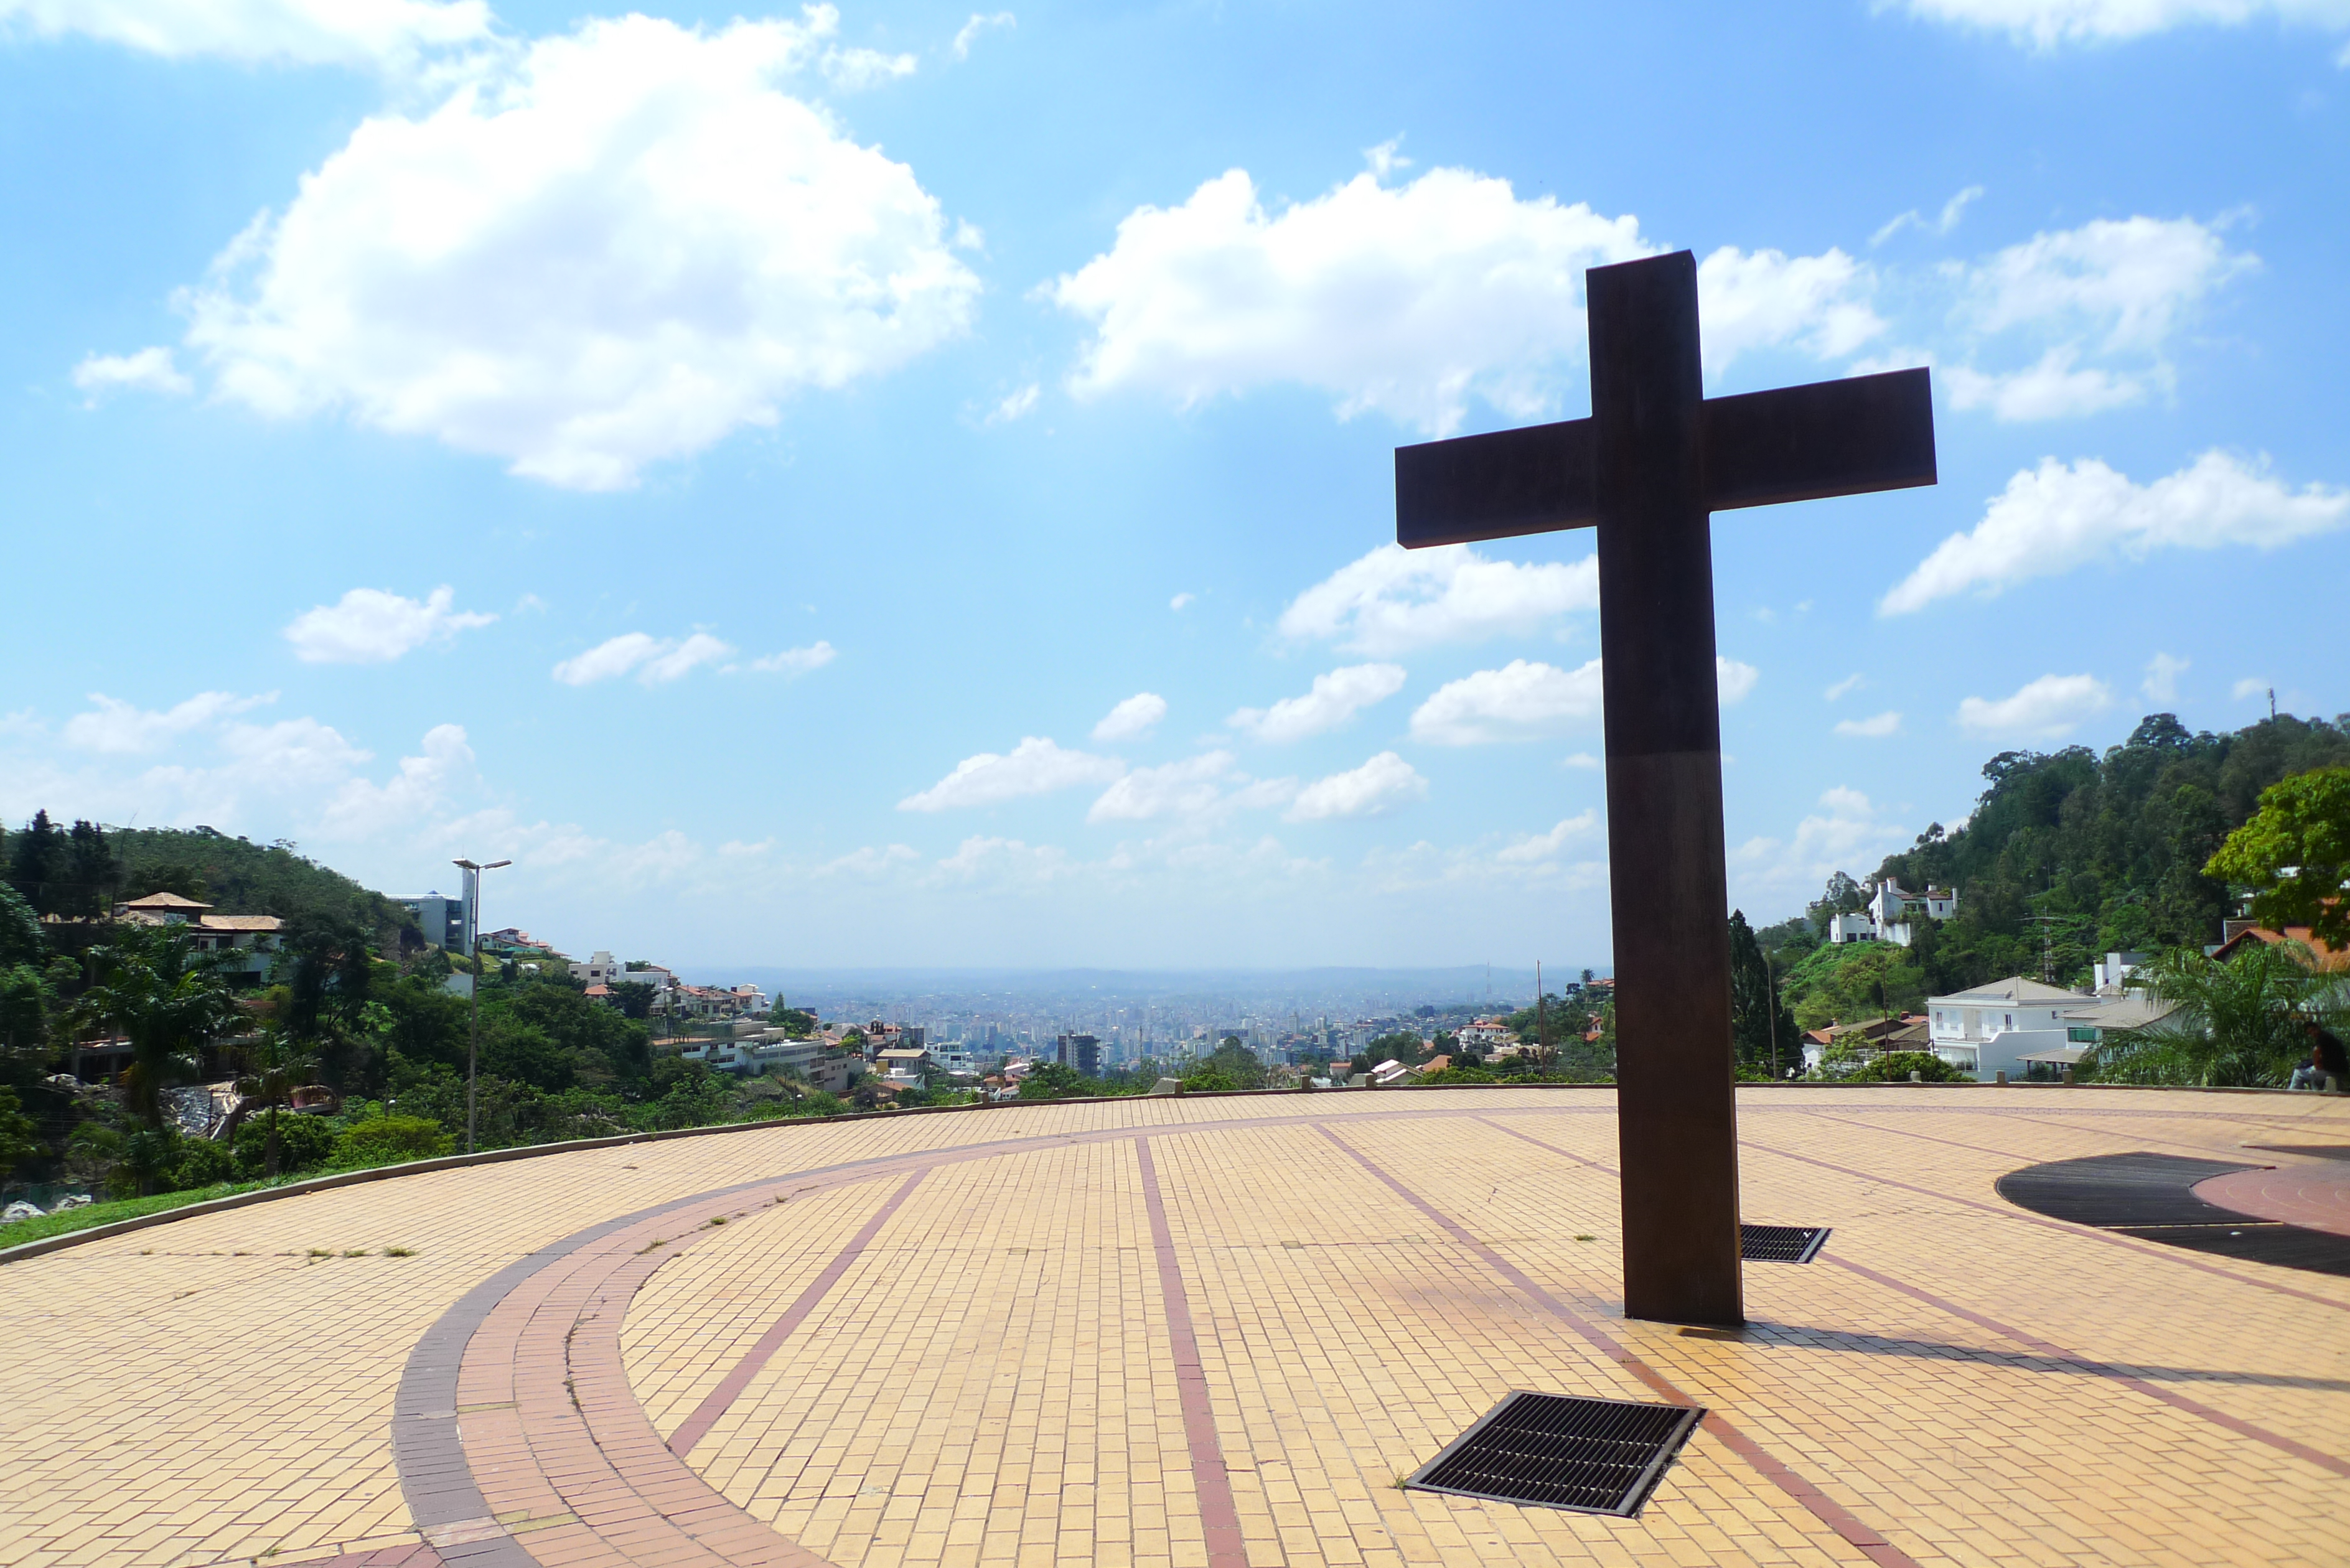
symbol, catholic, memorial, pope, brazil, brasilien, horizonte, gerais, mina, papst, belo, papstkreuz, outdoor structure